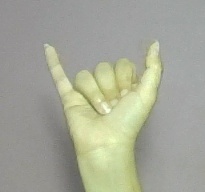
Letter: ya